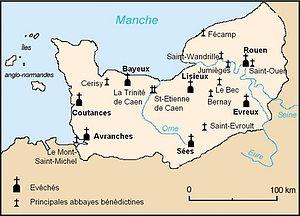
L'histoire de la Normandie retrace le passé de la Normandie, région historique française, depuis le duché de Normandie à la création d'une région administrative homonyme en 2016.